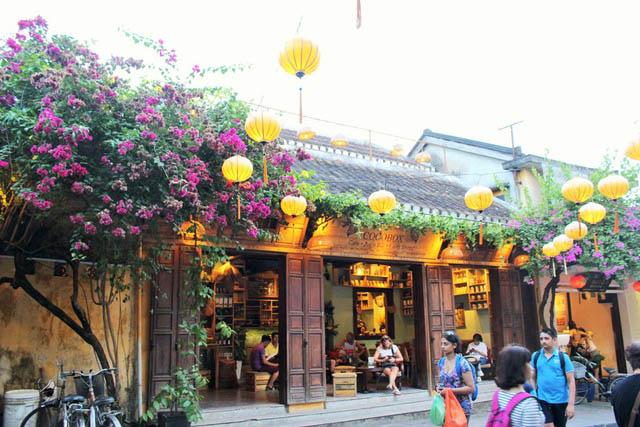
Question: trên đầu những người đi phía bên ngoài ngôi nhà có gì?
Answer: có những cái lồng đèn